Arlen Escarpeta

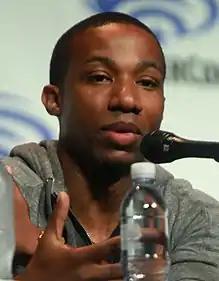
Escarpeta at WonderCon 2014.

Arlen Alexander Escarpeta (born April 9, 1981) is a Belizean-born American actor. He originally gained recognition for his main role as Samuel "Sam" Walker on the NBC television series "American Dreams" (2002–2005).